Alpine County Courthouse

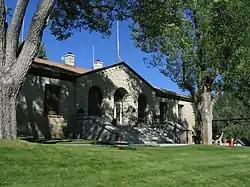

Alpine County Courthouse is a building built in 1928 in Markleeville, California. It was listed on the National Register of Historic Places in 2004. It houses the Superior Court of California, County of Alpine, also known as the Alpine County Superior Court, the California superior court with jurisdiction over Alpine County. Alpine is the smallest county in California by population.